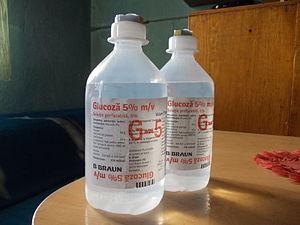
Le glucose est un sucre de formule brute C₆H₁₂O₆. Le mot « glucose » provient du grec ancien τὸ γλεῦκος / gleukos qui désignait les vins doux ou liquoreux, voire le moût. Le suffixe -ose est un classificateur chimique précisant qu'il s'agit d'un glucide. Comme il ne peut être hydrolysé en glucides plus simples, il s'agit d'un ose, ou monosaccharide. La présence d'un groupe carbonyle de fonction aldéhyde dans sa forme linéaire en fait un aldose tandis que ses six atomes de carbone en font un hexose ; il s'agit par conséquent d'un aldohexose.